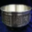
Label: bowl